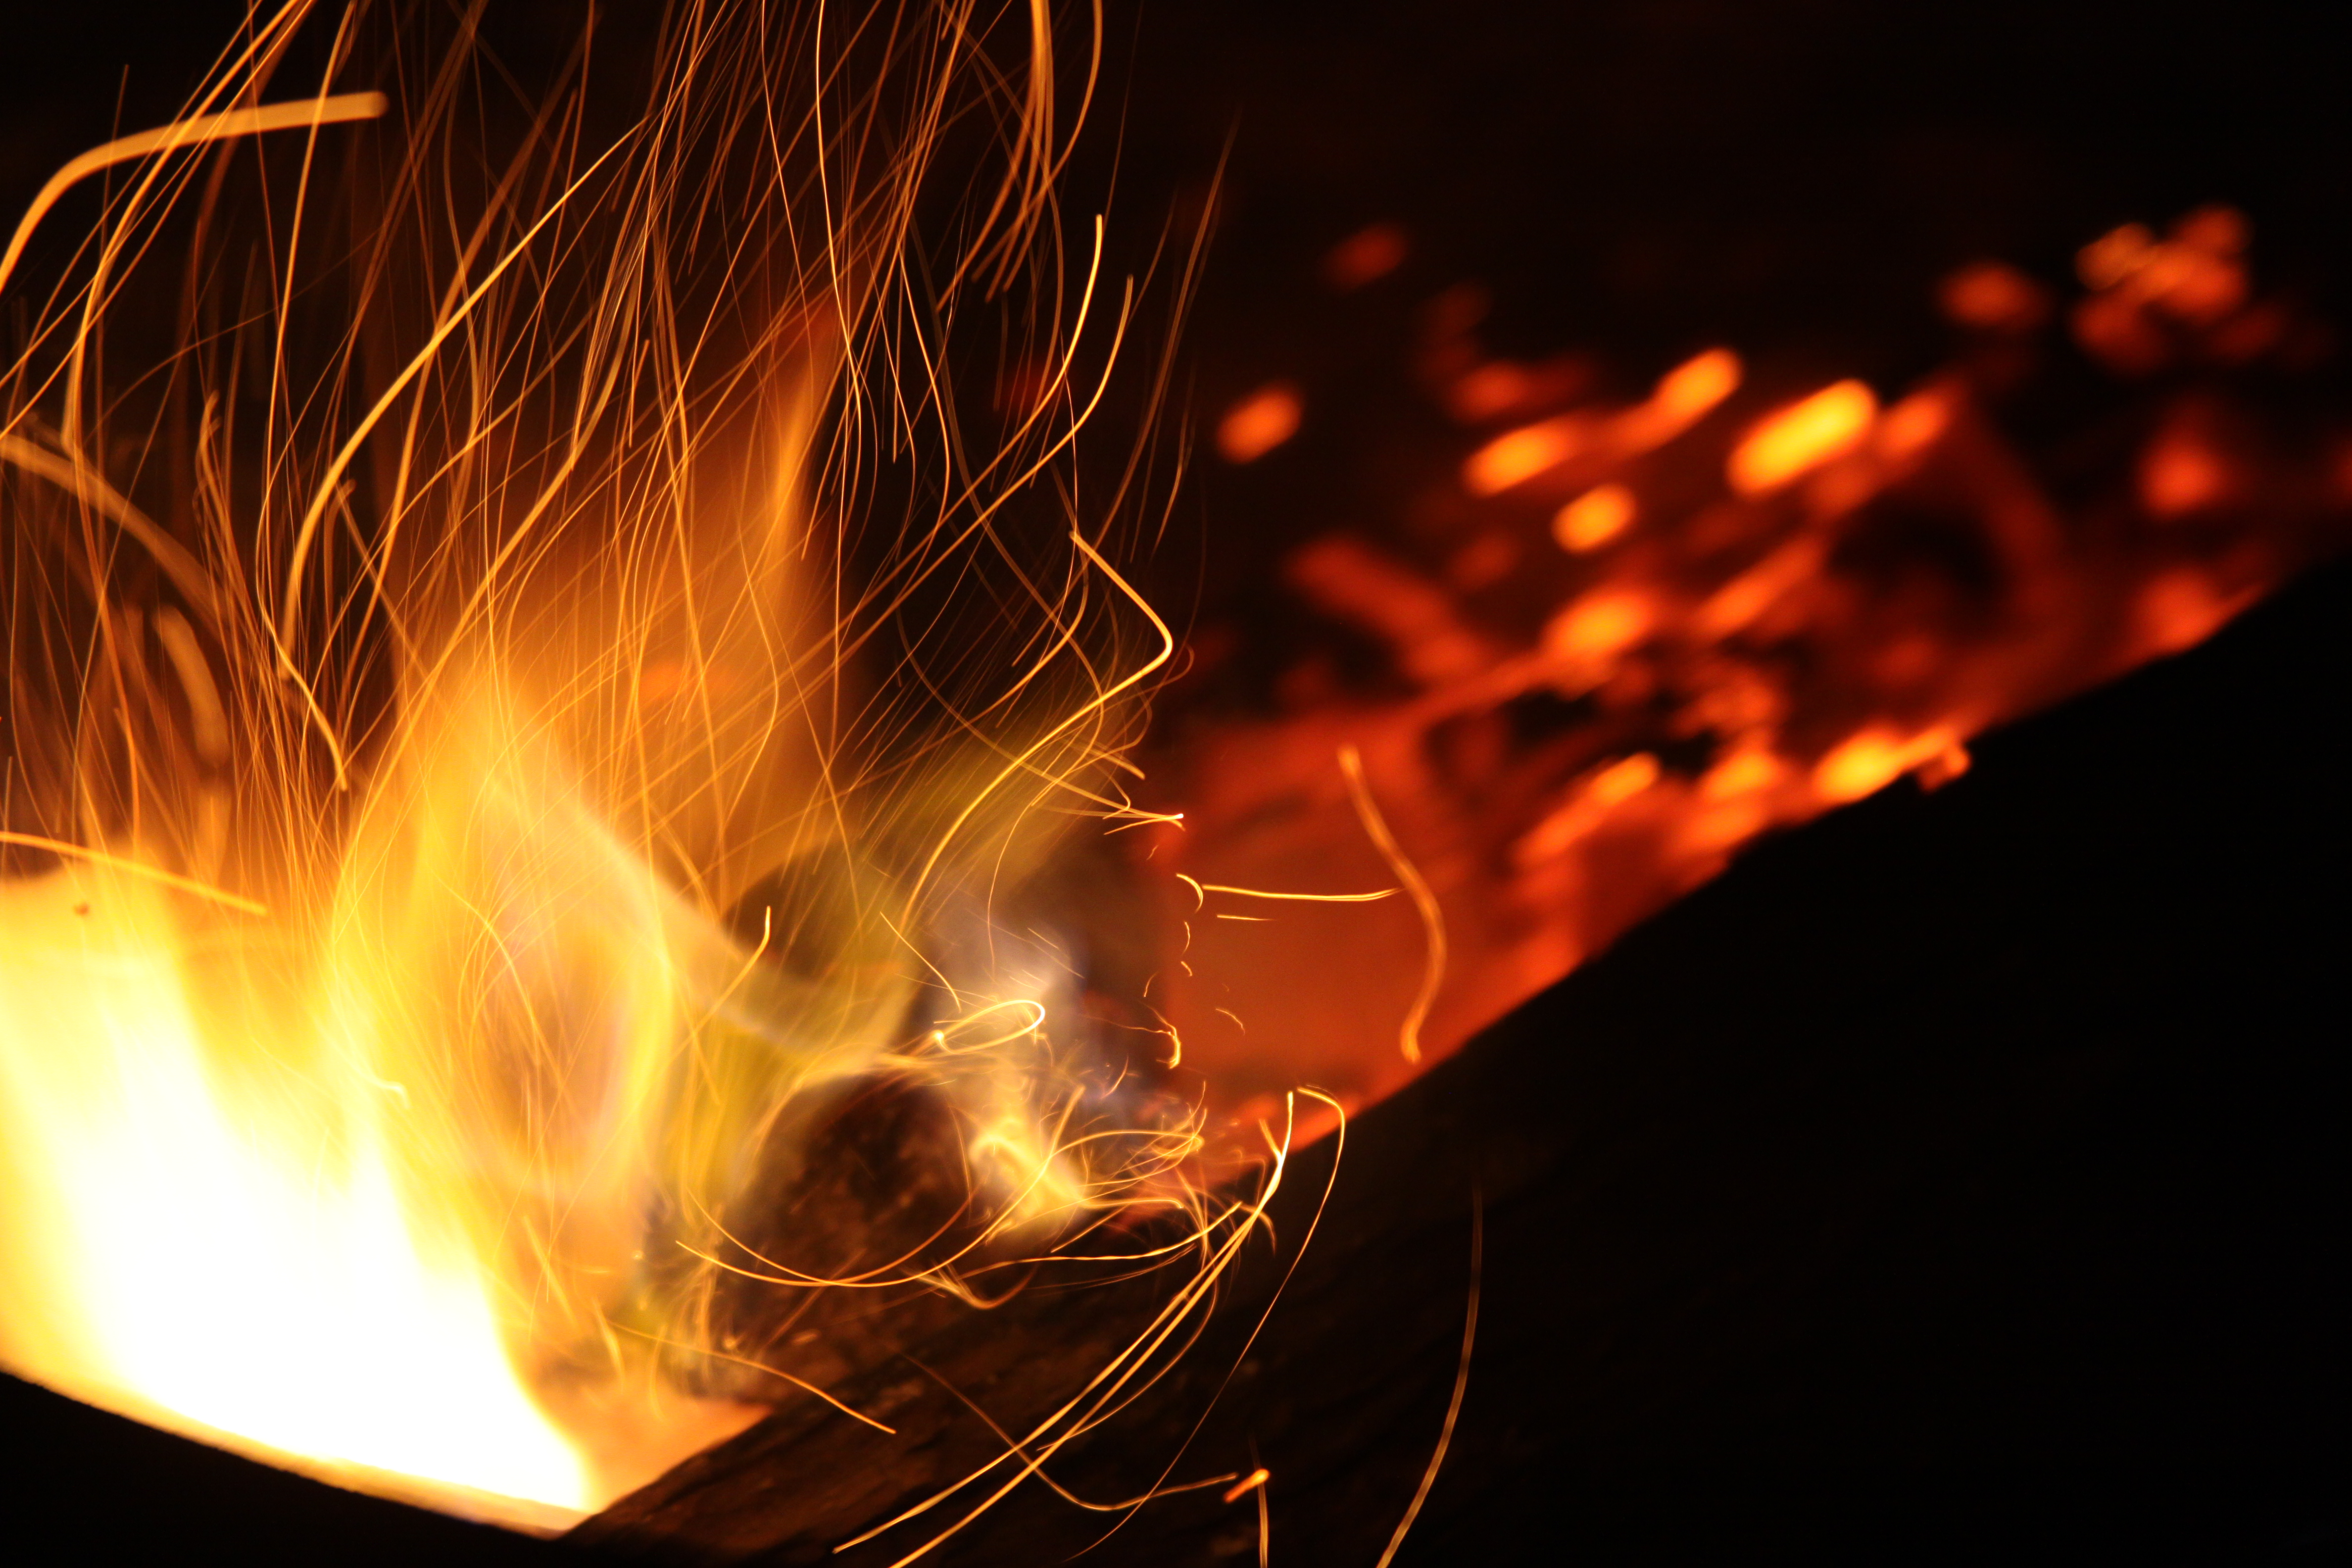
light, abstract, night, smoke, spark, flame, fire, fireplace, darkness, camping, campfire, bonfire, heat, burnt, long exposure, energy, burn, outdoors, flare, hot, blaze, sparks, ignite, fuel, flammable, embers, special effects, light streaks, computer wallpaper, geological phenomenon, luminescence